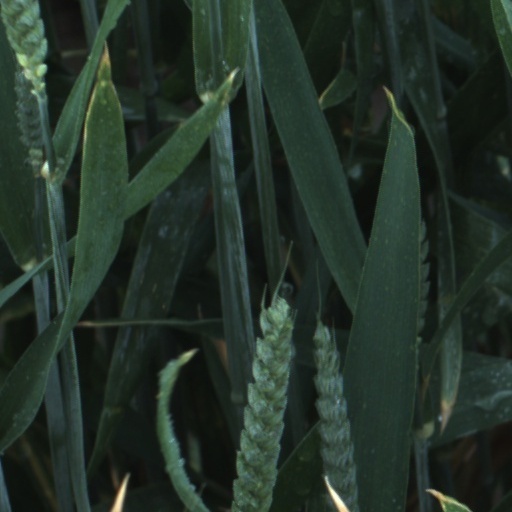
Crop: wheat